Science Fantasy (magazine)

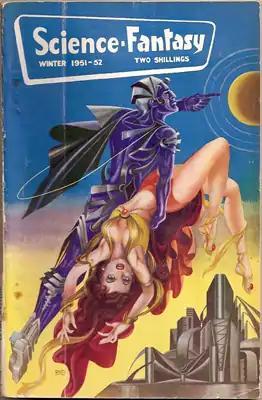
R.M. Bull's cover for the third issue is "strikingly reminiscent of the work of Margaret Brundage for "Weird Tales" in the thirties", according to sf historian David Kyle.

In the first issue, Gillings declared that he was interested in science fantasy "in all its forms: with its significant ideas, its surprising prophecies, its sheer fictions, its evolution as a fascinating literature". Stories in the first issue, drawn from Gillings' inventory of material acquired for "Fantasy", included "The Belt", by J.M. Walsh; "Time's Arrow", by Arthur C. Clarke; and "Monster", by John Christopher, writing as Christopher Youd. Gillings also included several non-fiction features, such as his fanzine, "Science Fantasy Review", incorporated into "Science Fantasy" as a department, and condensed to a few pages. In the first issue Gillings reviewed an article about science fiction by Jacob Bronowski which had appeared in the "Continental Daily Mail". There were also three book review columns: two by Gillings, writing under pseudonyms, and one by John Aiken, the son of poet Conrad Aiken.